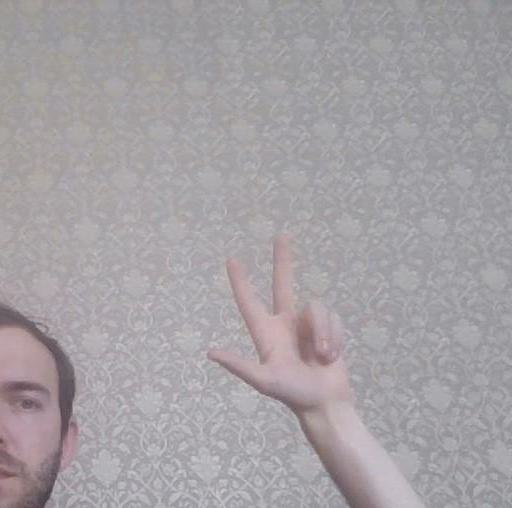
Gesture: three2